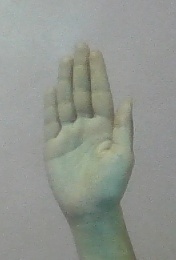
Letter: seen